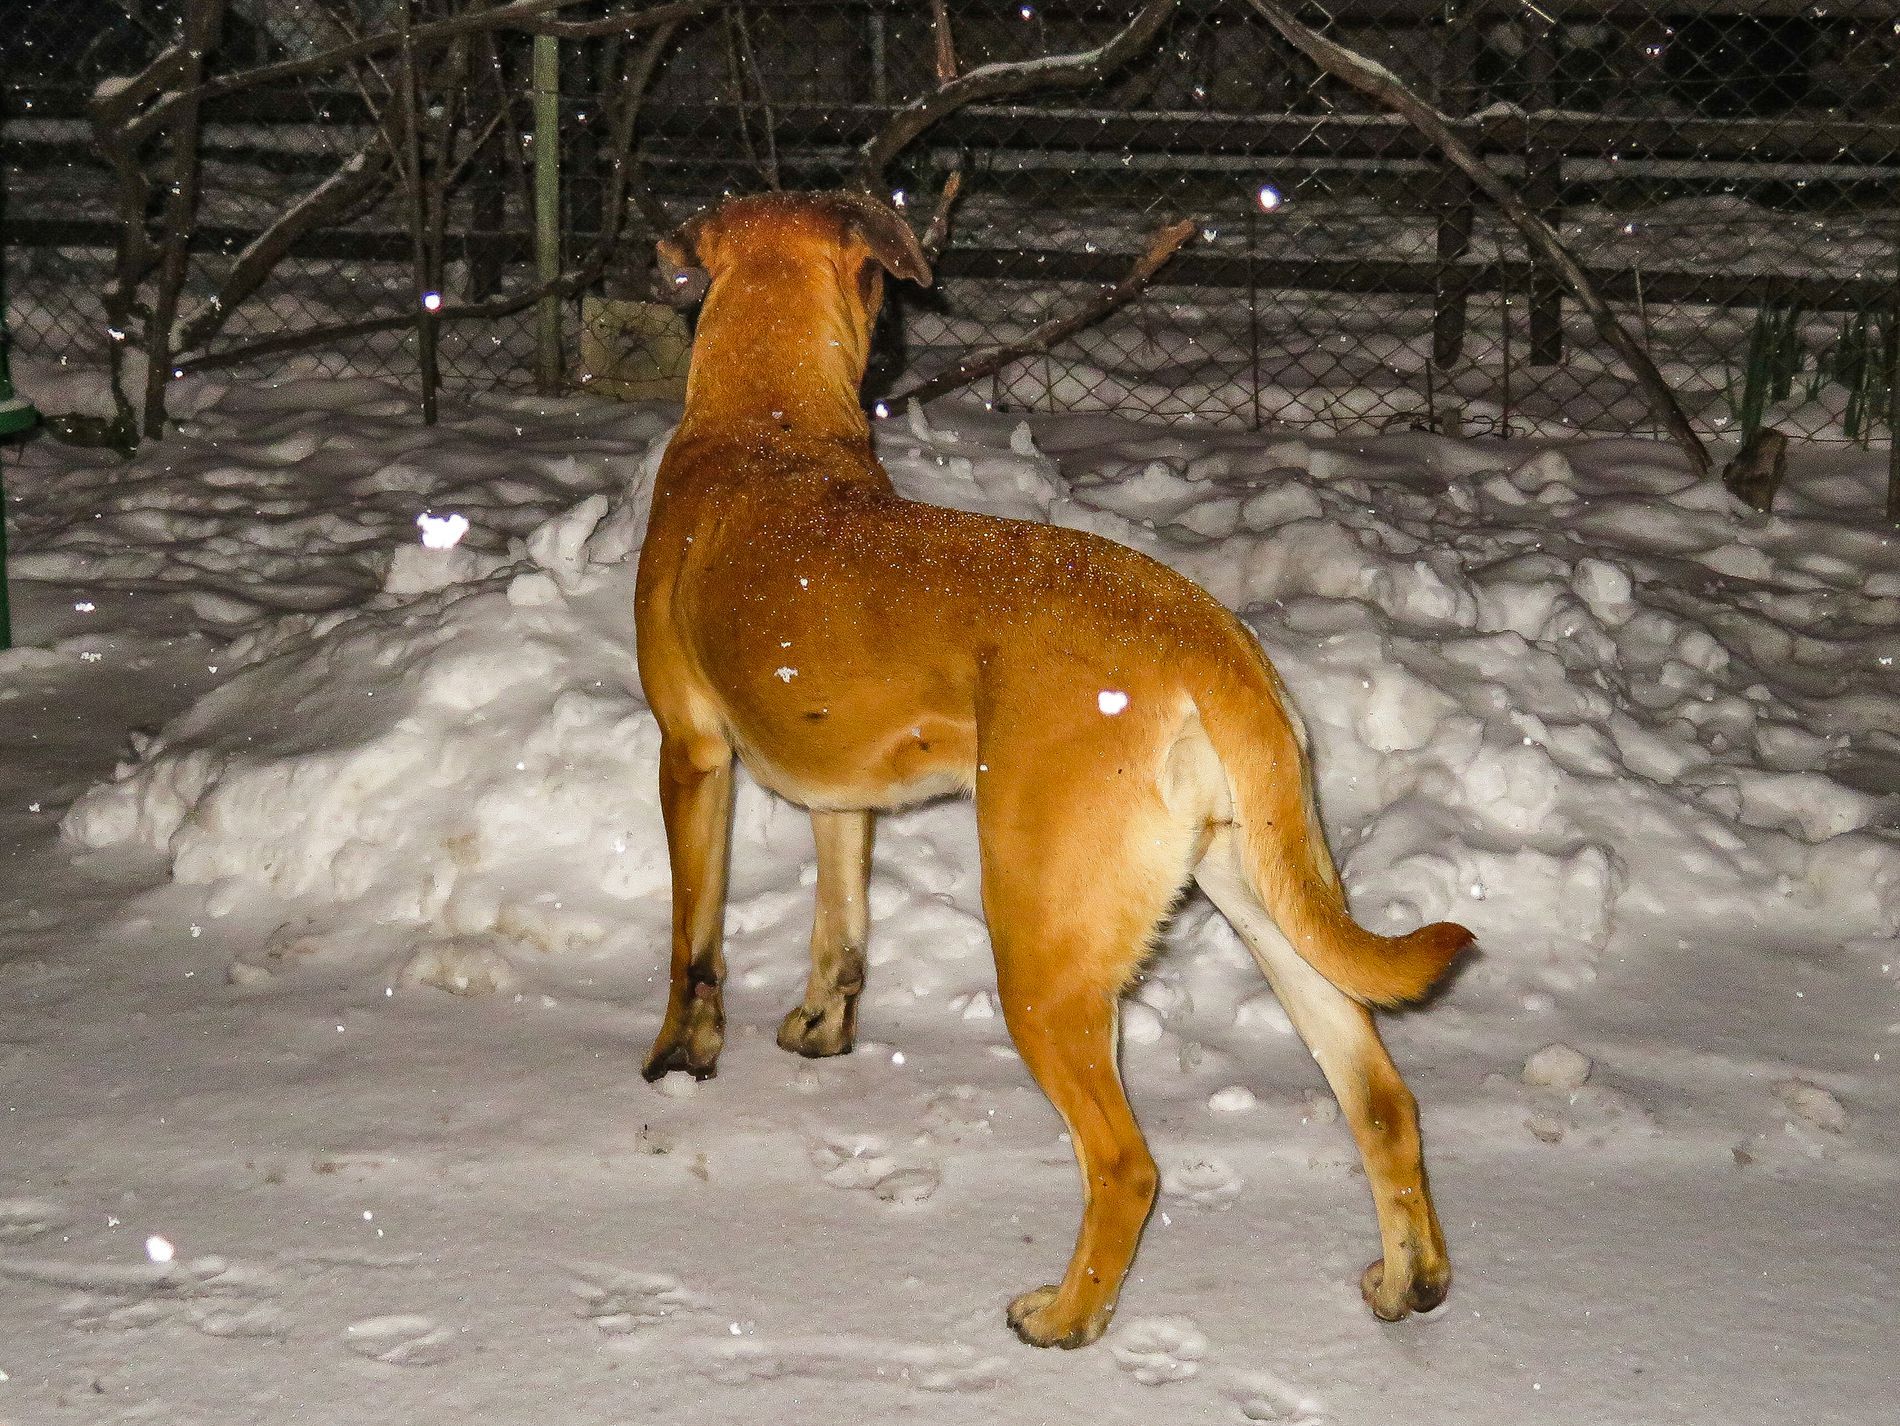
A Dog in the Snow
The photo shows a brown dog from its back on snow in an outdoor area. The dog is standing in the center with snowflakes on its back, and bare tree branches are appearing in the background.
The photo is taken from a low level, capturing the dog from its back and the snow that covers the ground. The color palette is mostly brown with the dog's brown color, dark branches, and white snow. The photo feels calm with the dim light that is likely coming from a low artificial source.
Labels: Animal, Canine, Dog, Mammal, Pet, Outdoors, Nature, Snow, Winter, Great Dane, Plant, Vegetation, Hound, Boxer, Bulldog
Camera: Canon Canon PowerShot SX720 HS
Lens: 4.3-172.0 mm
Aperture: F4
Exposure: 1/60 sec
ISO: 320
Focal length: 6.8 mm